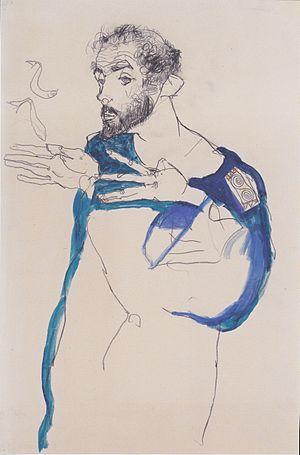
Gustav Klimt, né le 14 juillet 1862 à Baumgarten et mort le 6 février 1918 à Vienne, est un peintre symboliste autrichien, et l'un des membres les plus en vue du mouvement Art nouveau et de la Sécession de Vienne.